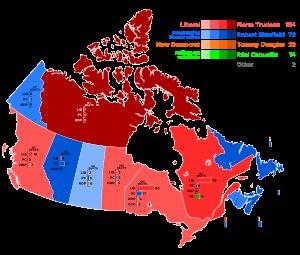
Cet article traite des événements qui se sont produits durant l'année 1968 au Canada.